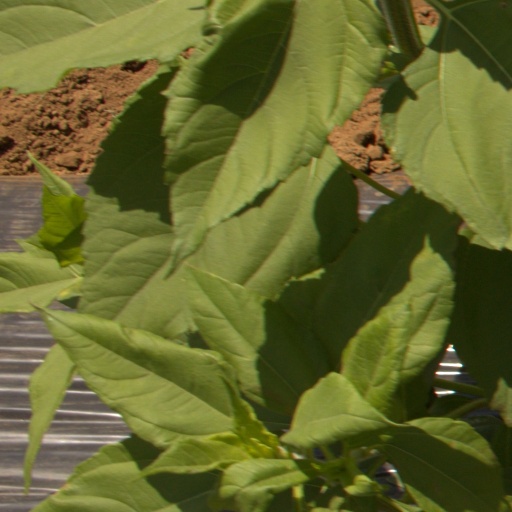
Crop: Jerusalem artichoke